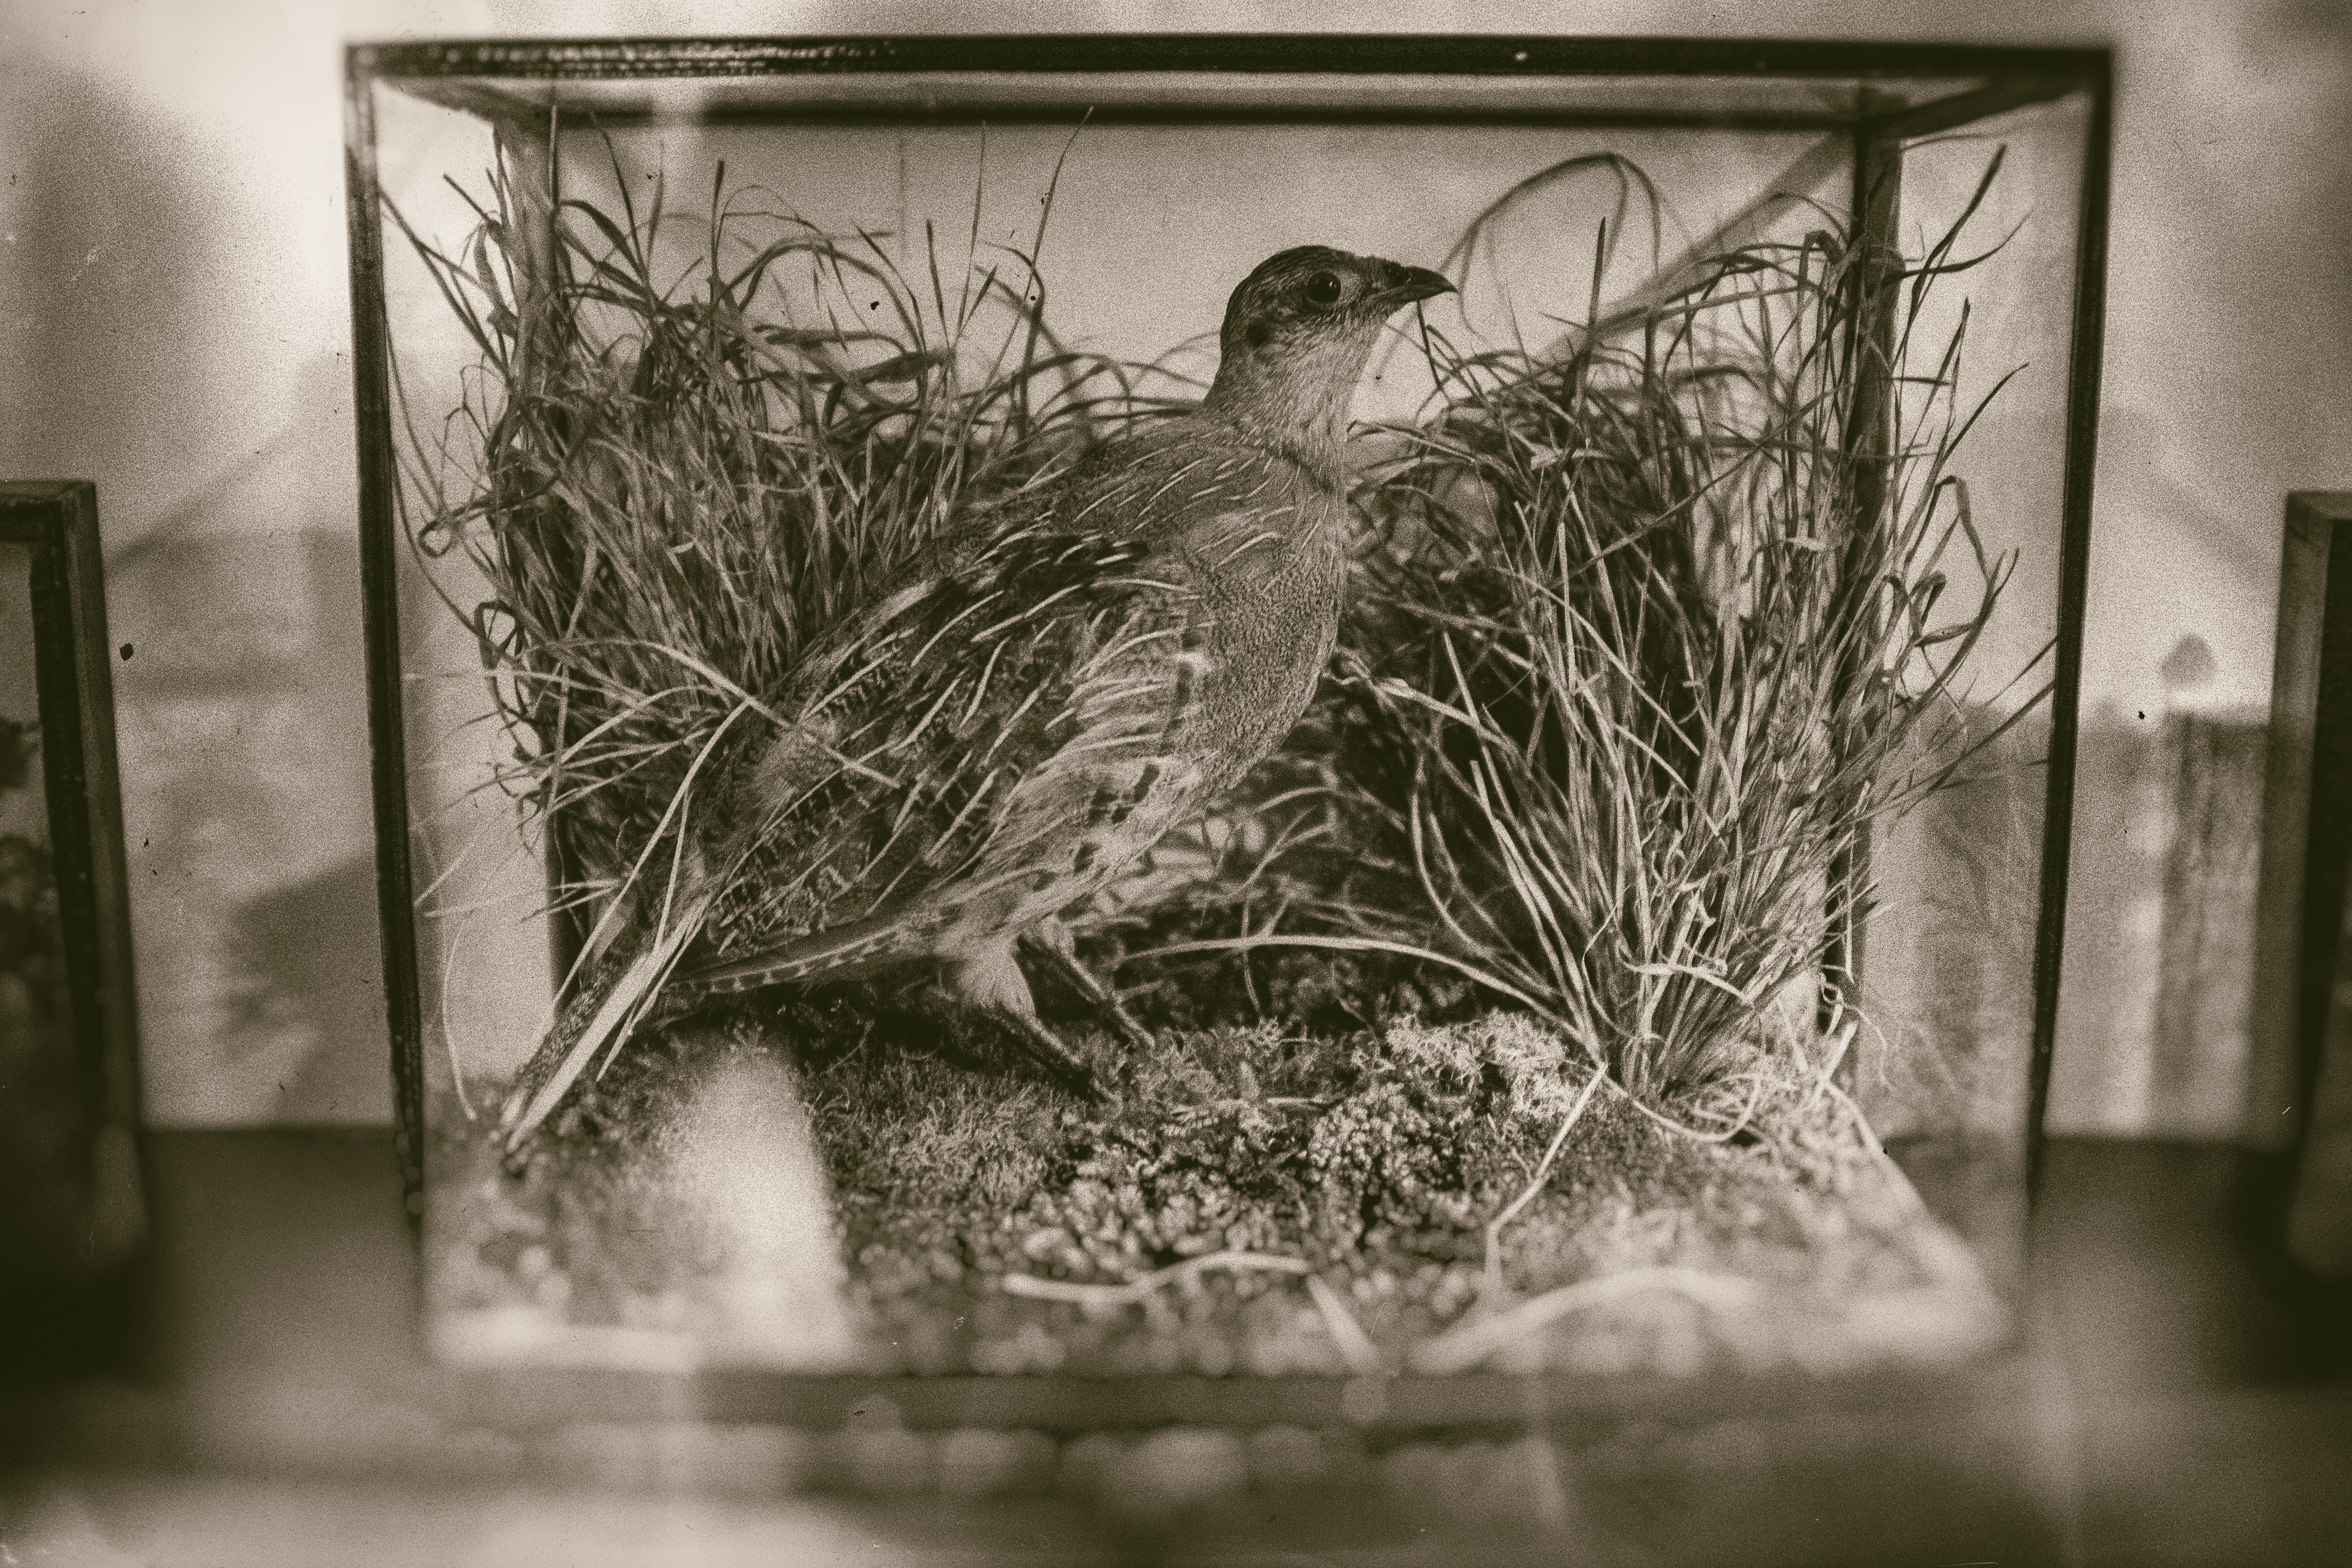
black and white, photography, monochrome, kendal, cumbria, places, 20160906, sizerghcastle, 2015, nationaltrust, art, sketch, drawing, photograph, levens, sizergh, monochrome photography